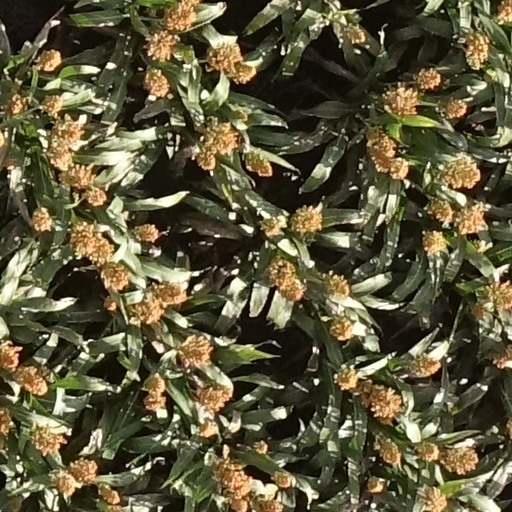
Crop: sorghum